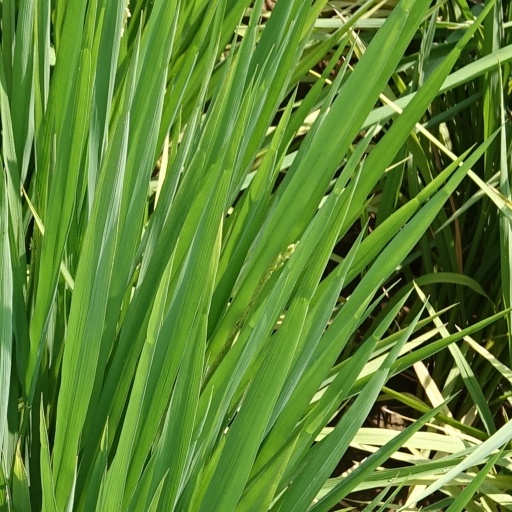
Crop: rice